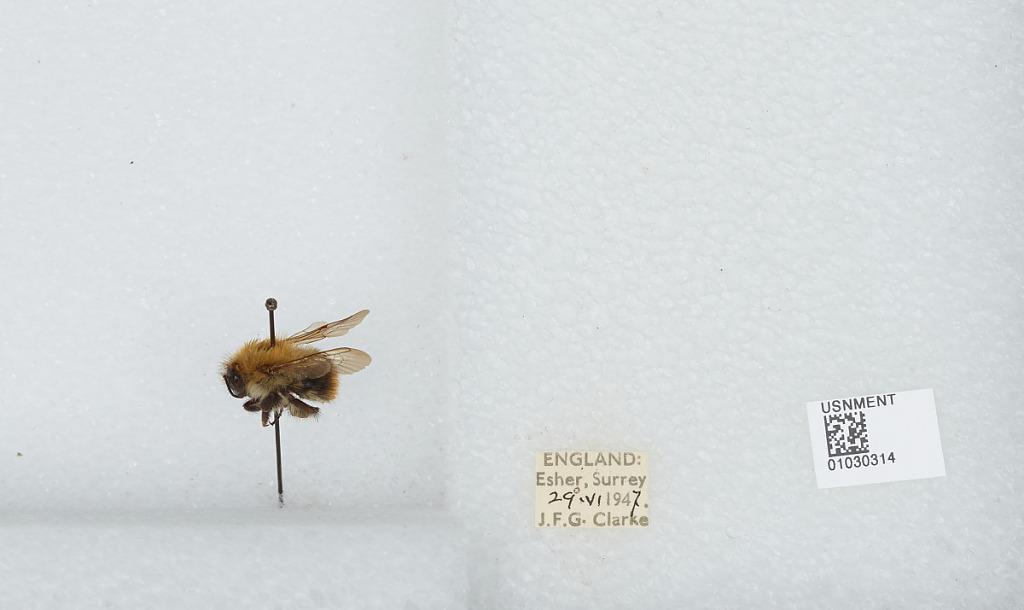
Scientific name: Bombus (Thoracobombus) pascuorum (Scopoli)
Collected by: J. Clarke
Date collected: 1947-6-29
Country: United Kingdom
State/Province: England
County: Surrey
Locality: Esher, Elmbridge
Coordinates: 51.3691, -0.365